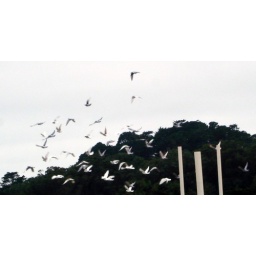
flock of pigeons, flying in circles outside of my window